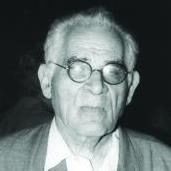
Age: 81